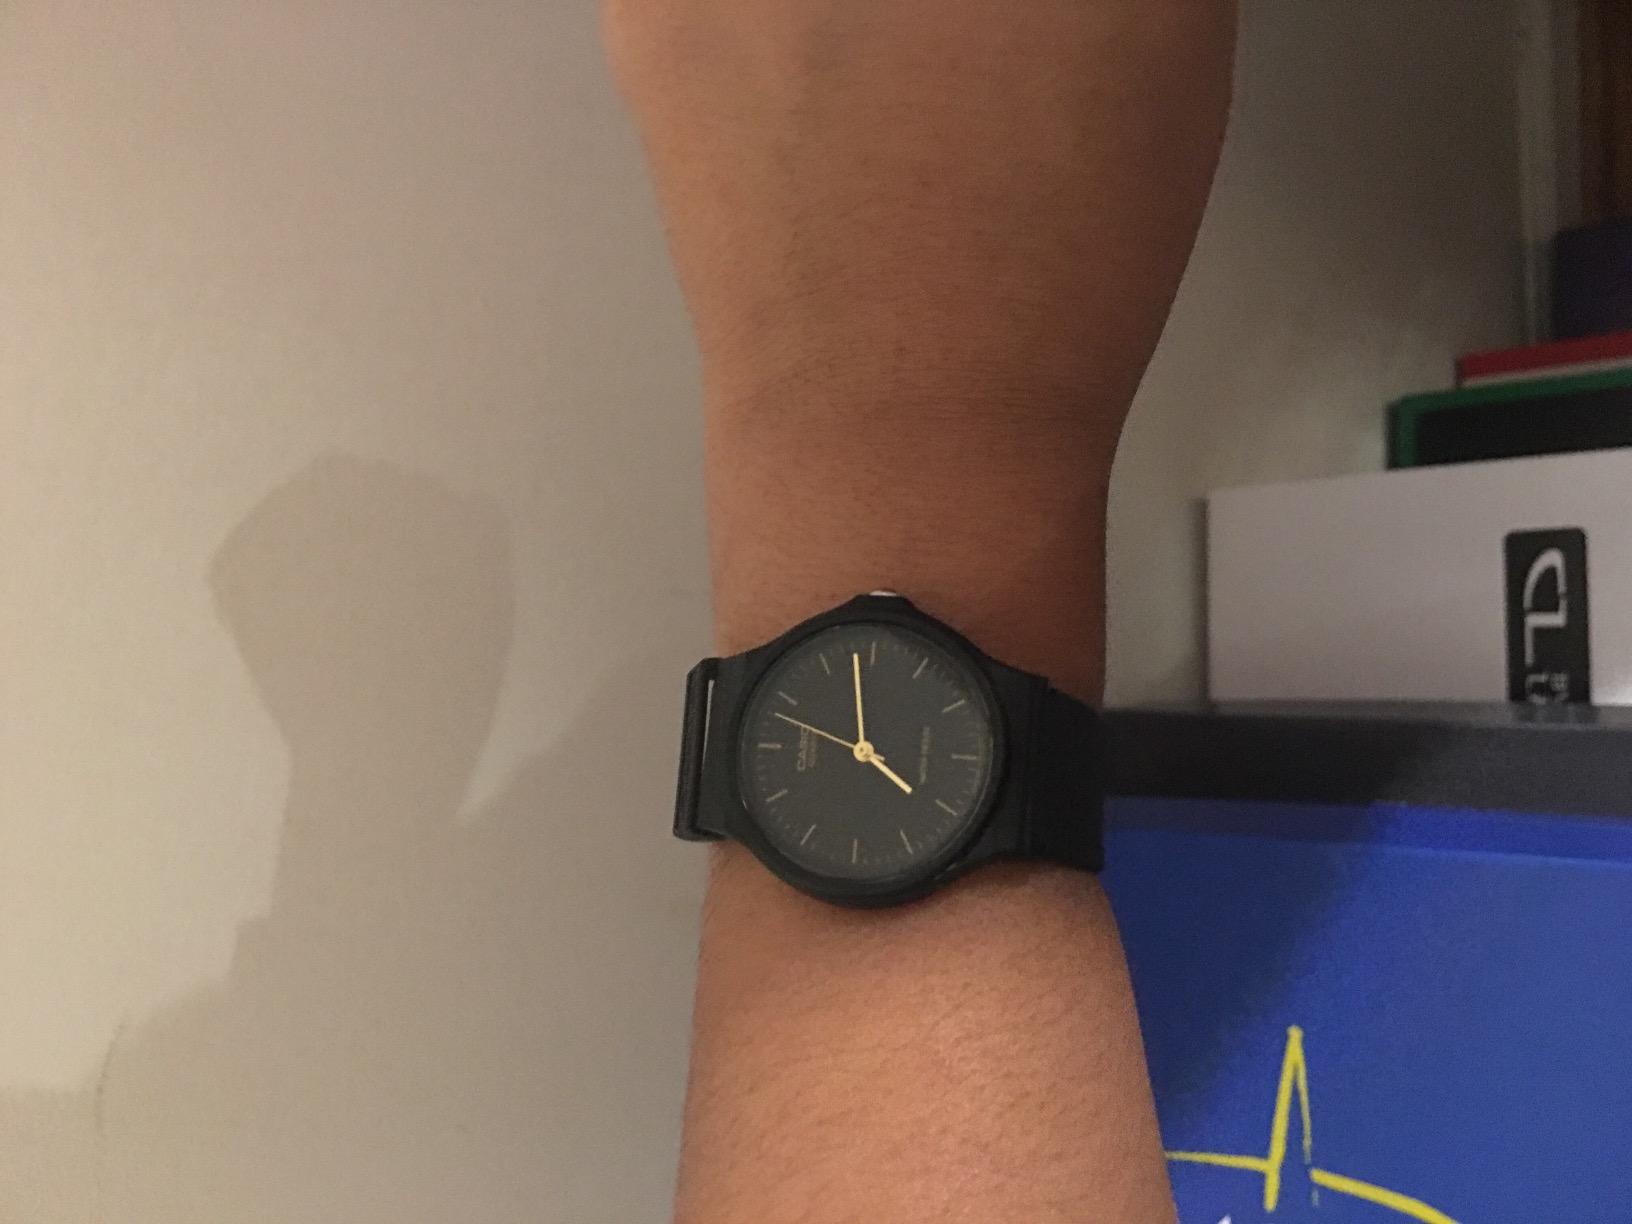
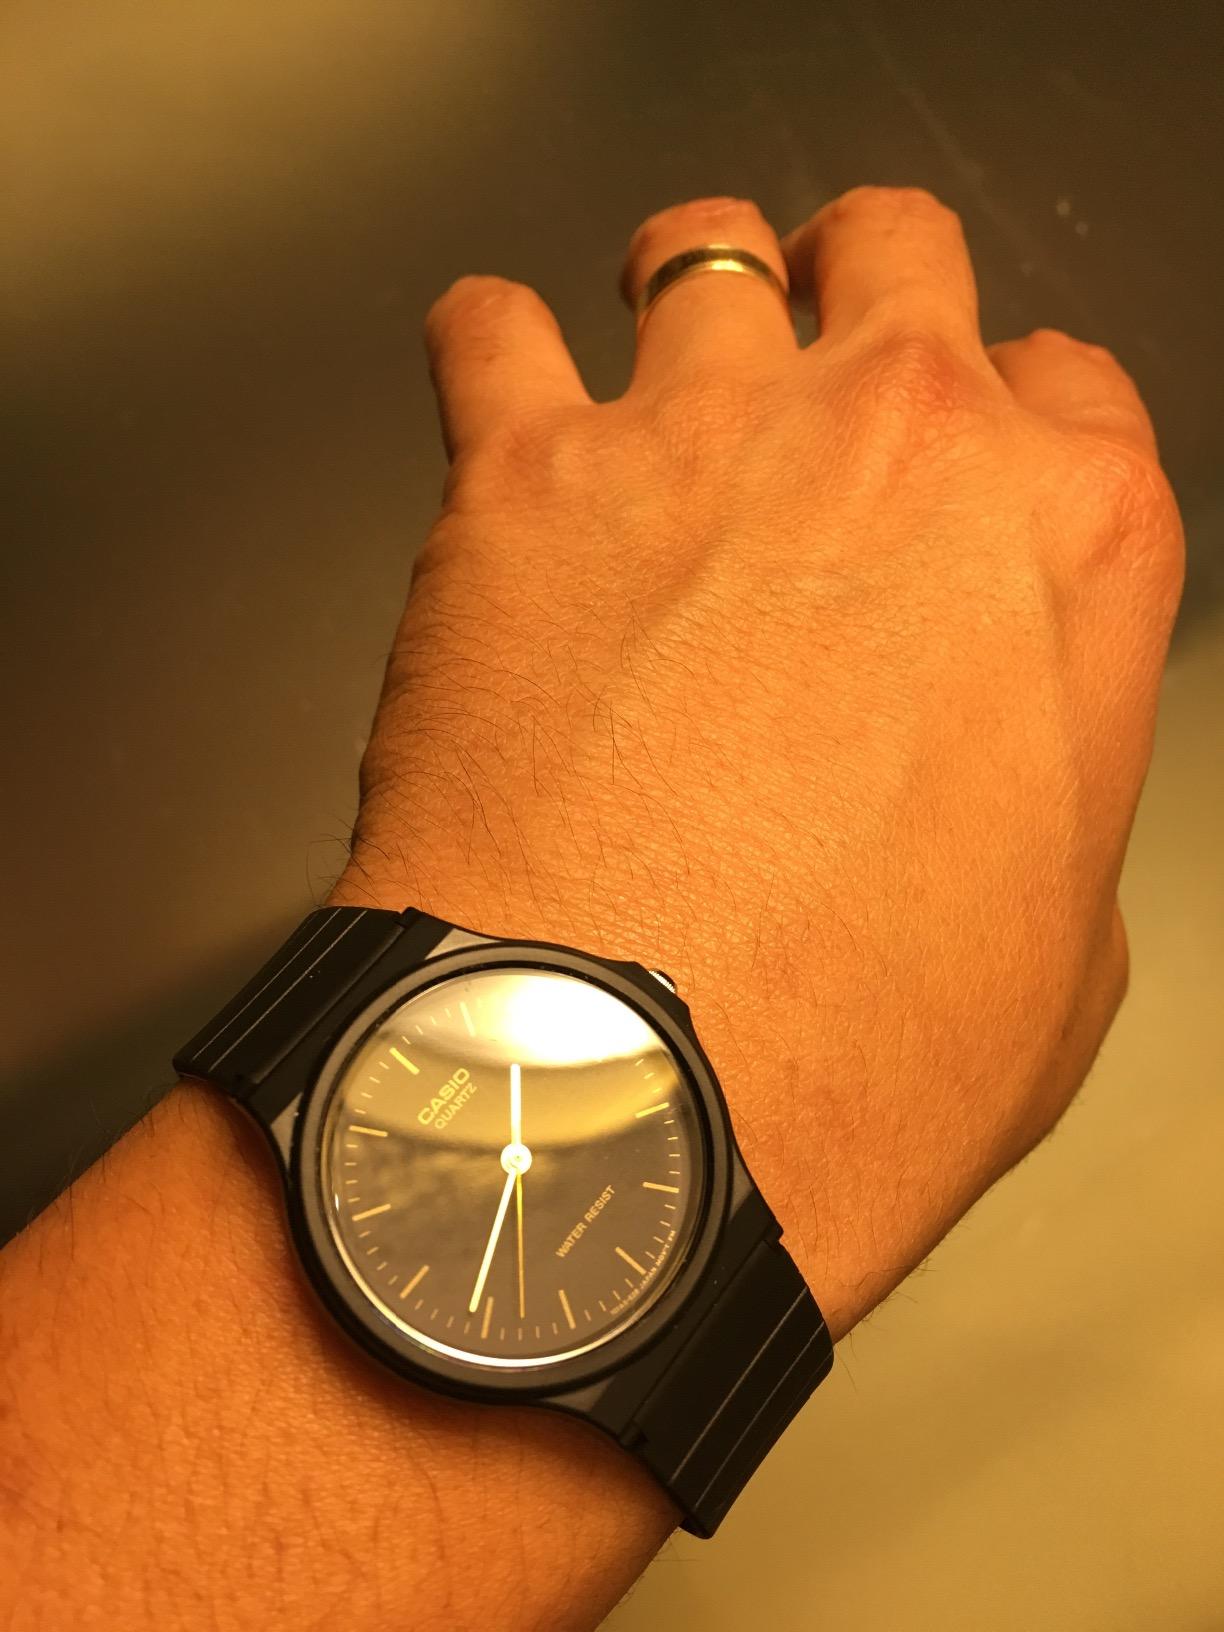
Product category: accessories_watch
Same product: yes